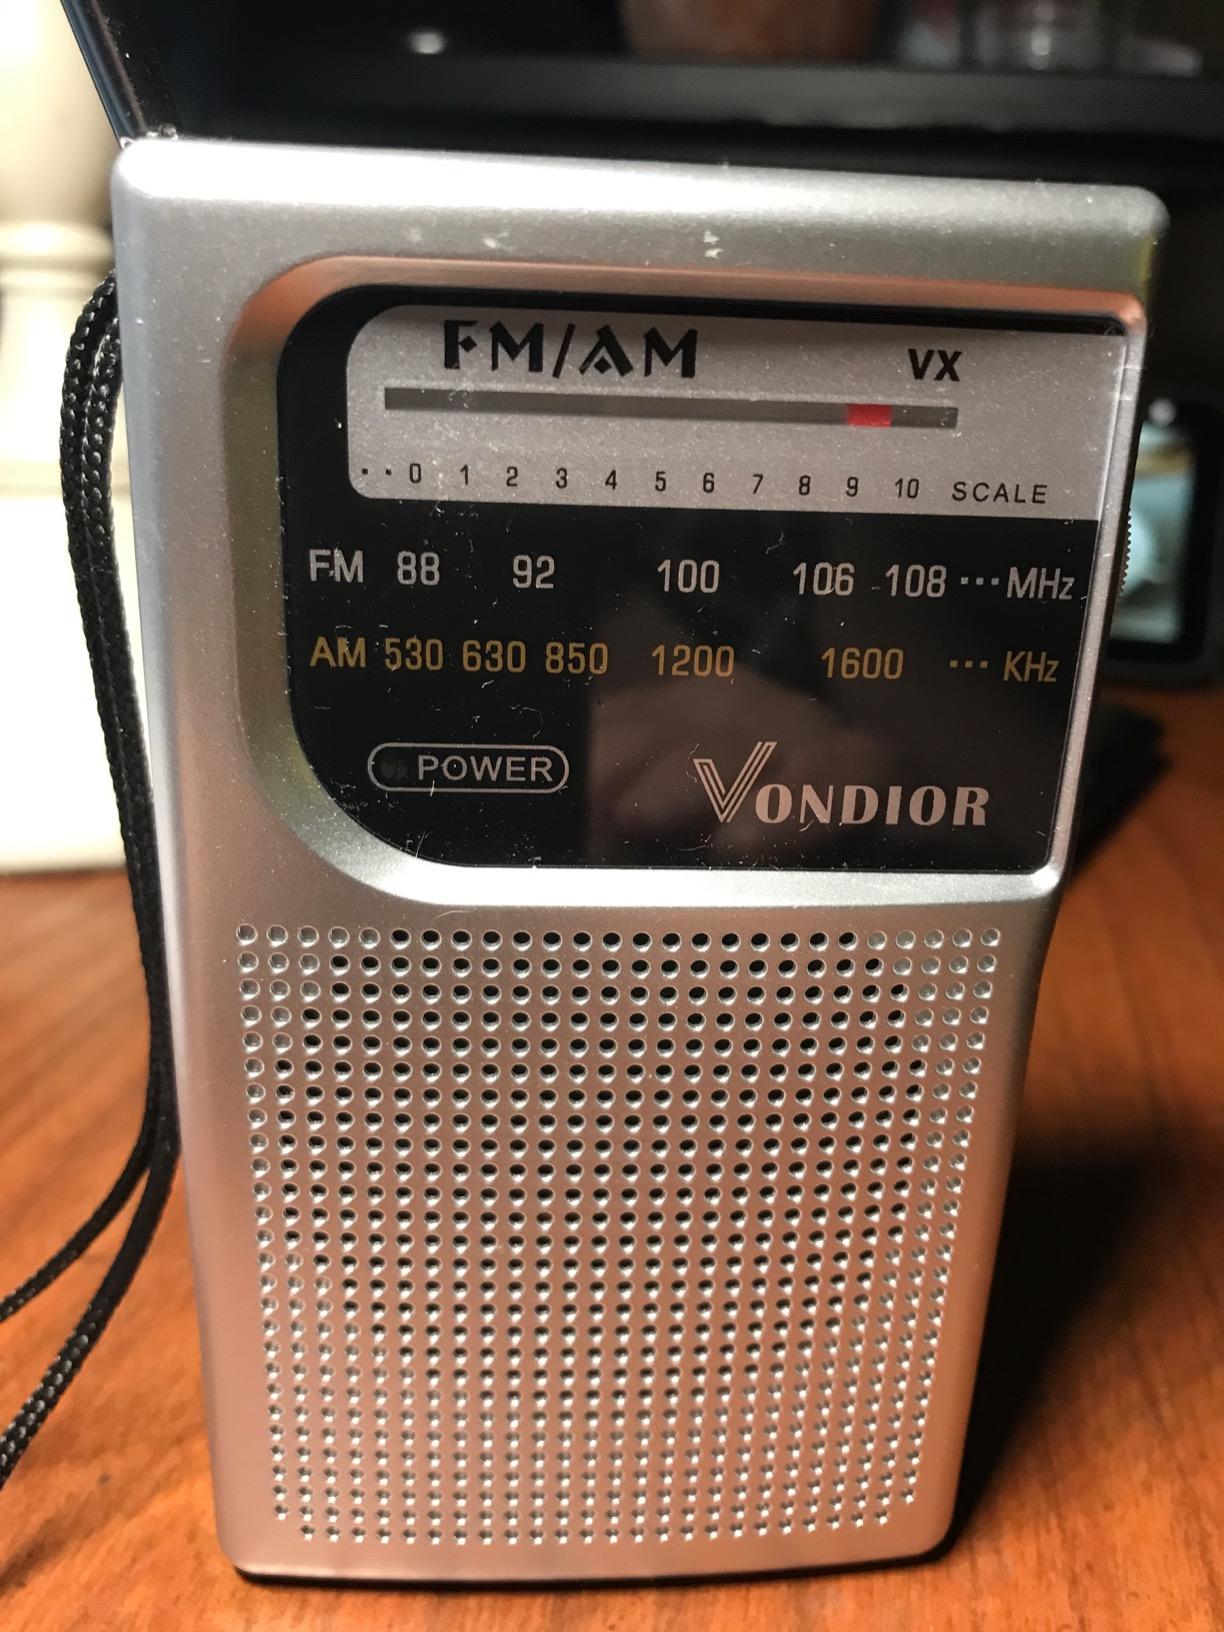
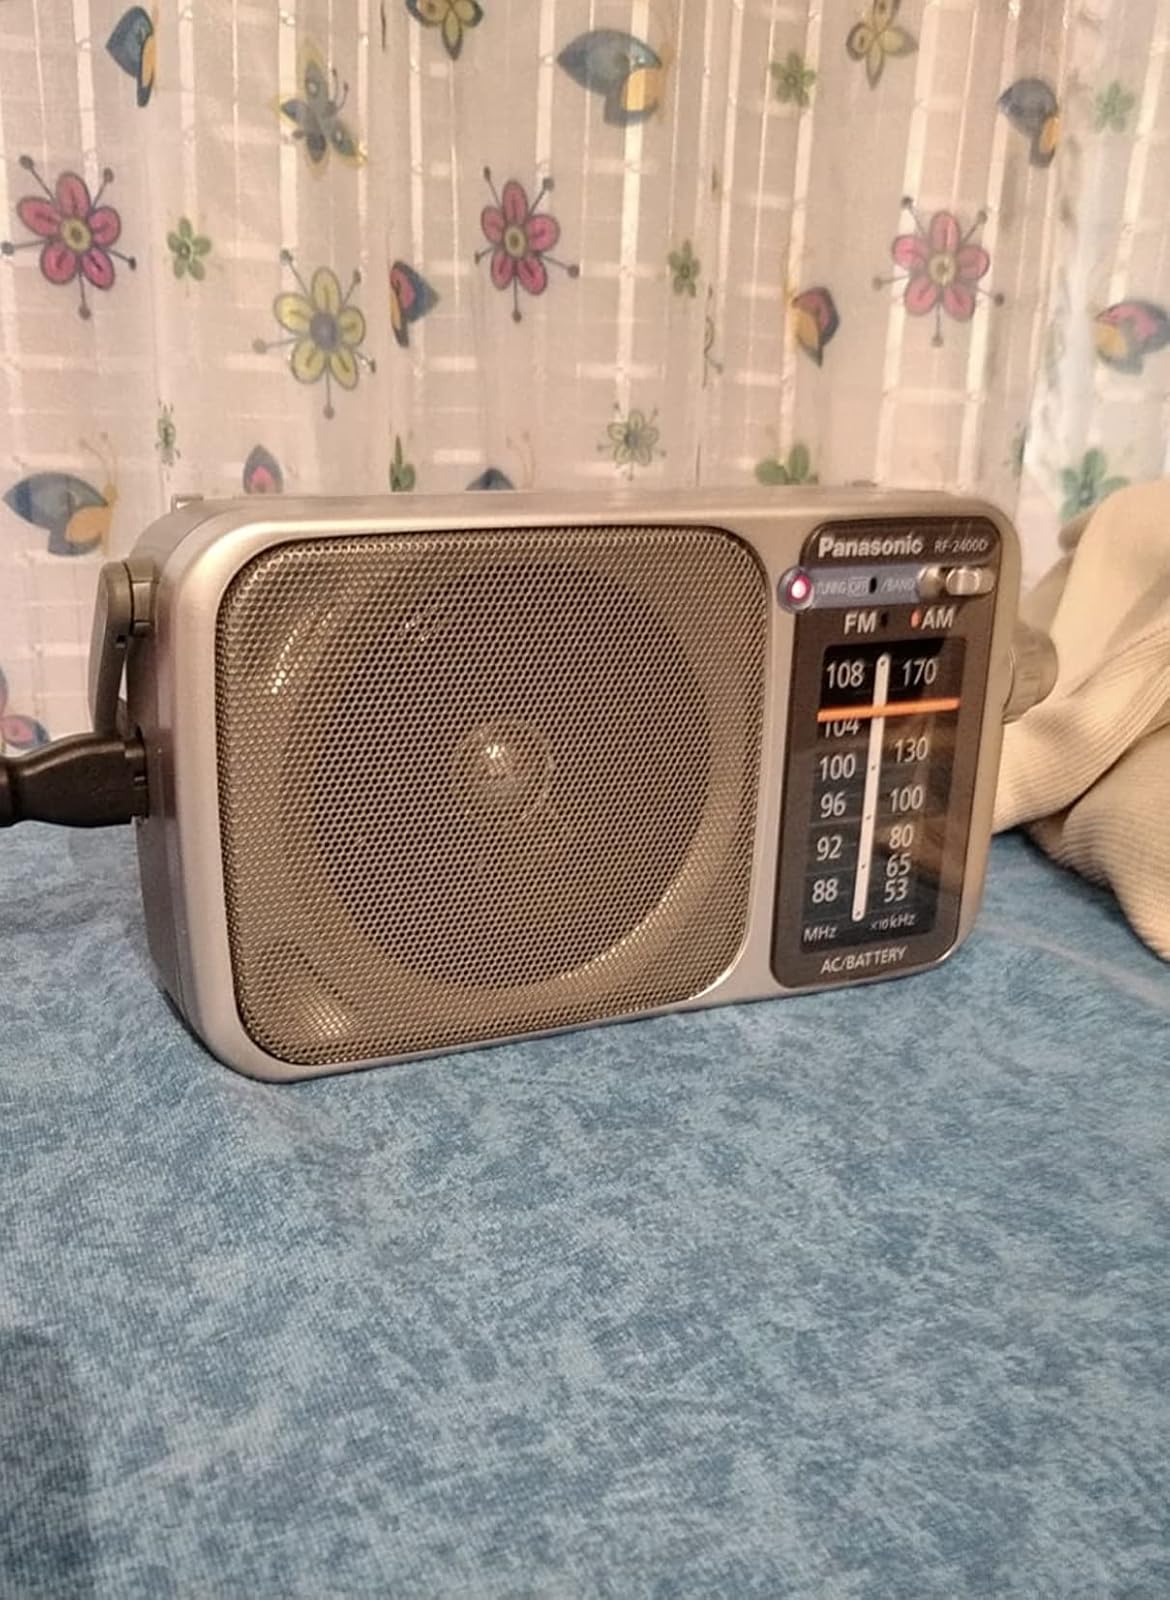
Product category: radio
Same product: no